Dicey Dungeons

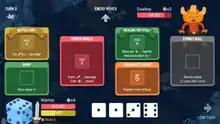

"Dicey Dungeons" combines elements of roguelike games with deck-building games. The game takes place on a game show-like backdrop, where Lady Luck challenges adventurers, who have been turned into dice, to complete a dungeon with a rather unlikely chance of winning their freedom. The player takes one of six characters, which defines the type of equipment they will start with. The player then moves their character across a dungeon map, where there are various encounters with monsters, treasure chests, health items, shops, and upgrade stations, along with exits to the next level. The goal of each run is to reach the lowest level of the dungeon and defeat the boss. Doing so unlocks the metagame progression, such as unlocking additional characters, or new episodes for existing characters that introduce new rulesets that make runs more difficult.